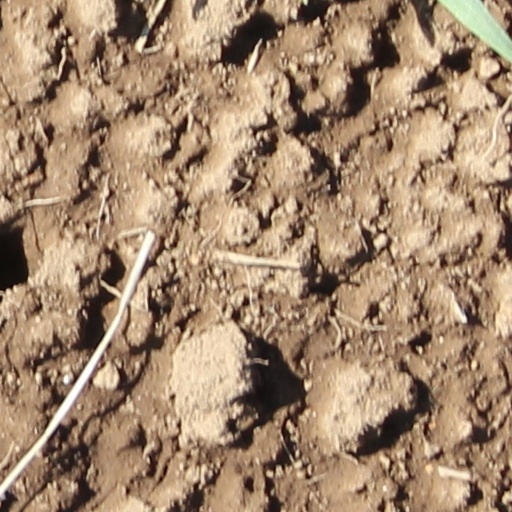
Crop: wheat